Eric Frein

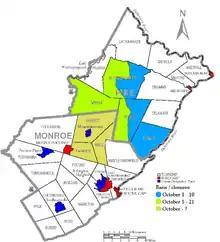
On October 1, following discovery of two pipe bombs, all hunting and trapping on public or private land and all access to state gameland was forbidden in the shaded areas. The blue-shaded area was reopened on October 10. The green-shaded area was reopened October 21, after two sightings of Frein in Paradise Township, while the yellow remained under the hunting/trapping ban and gameland closures.

The police manhunt grew from nearly 200 officers by September 17 to 400 officers by September 22 to nearly 1,000 on September 24. Law enforcement officers included local police, state police forces from Pennsylvania, New York, New Jersey and Connecticut as well as FBI, U.S. Marshals Service; and the Bureau of Alcohol, Tobacco, Firearms and Explosives. Though tracking dogs were regarded as a valuable tool, particularly on damp, calm days when scent dissipates most slowly, Frein successfully evaded them using "water crossings and terrain conditions."